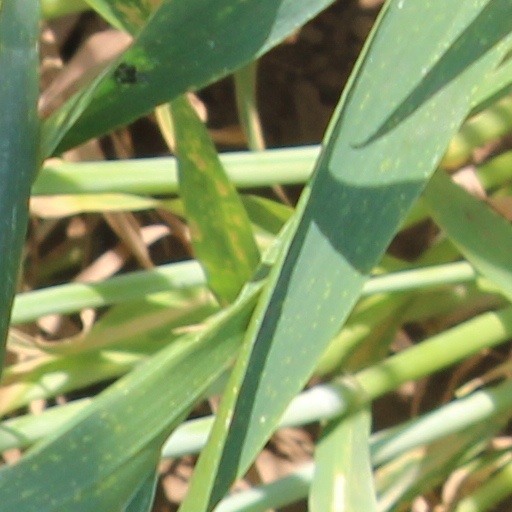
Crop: wheat